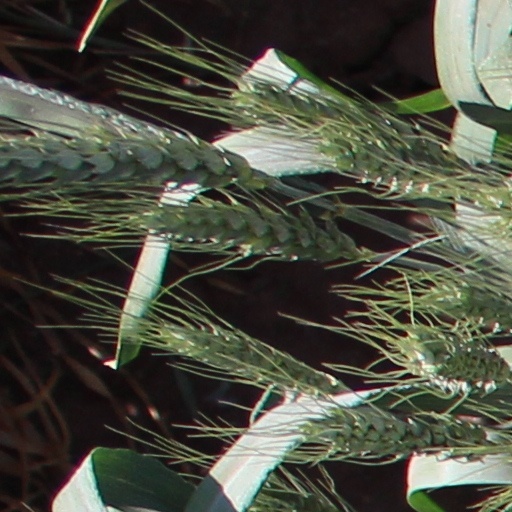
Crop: wheat